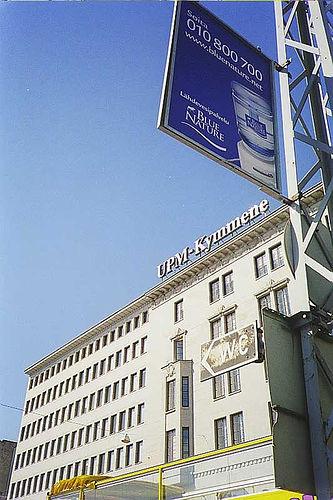
Weather: sun or clear